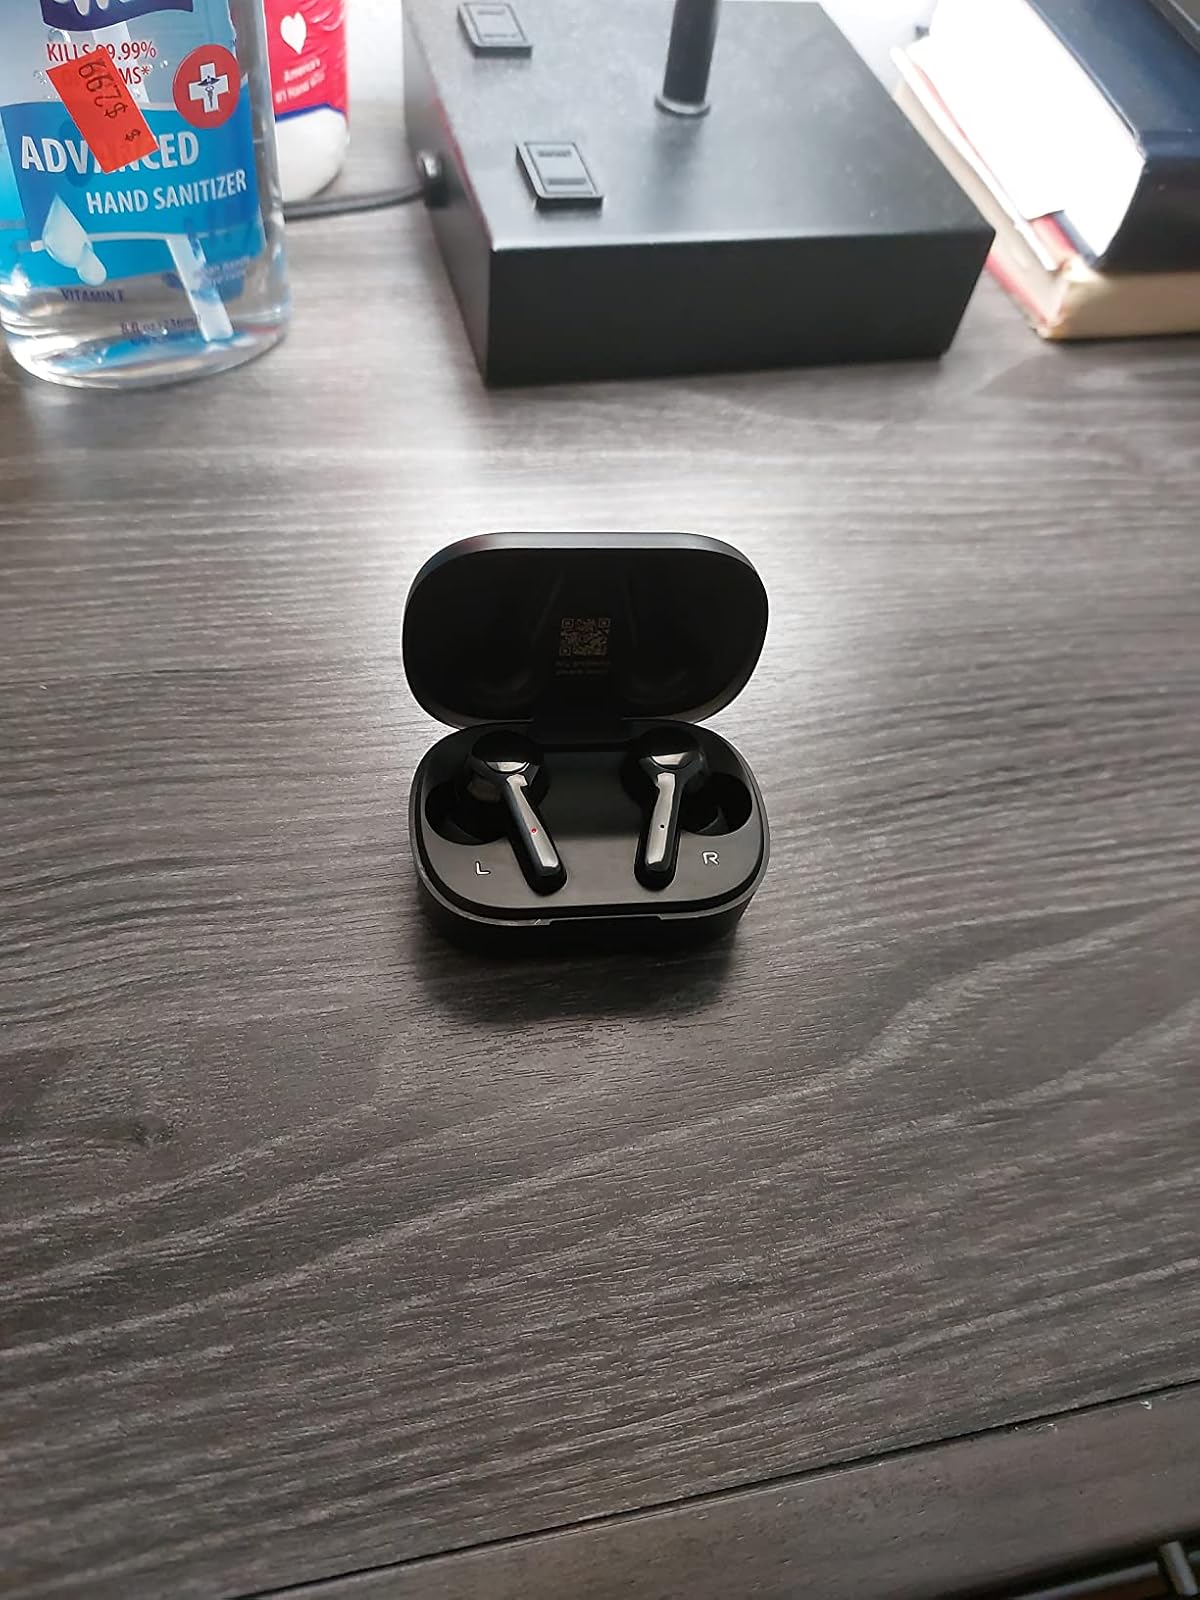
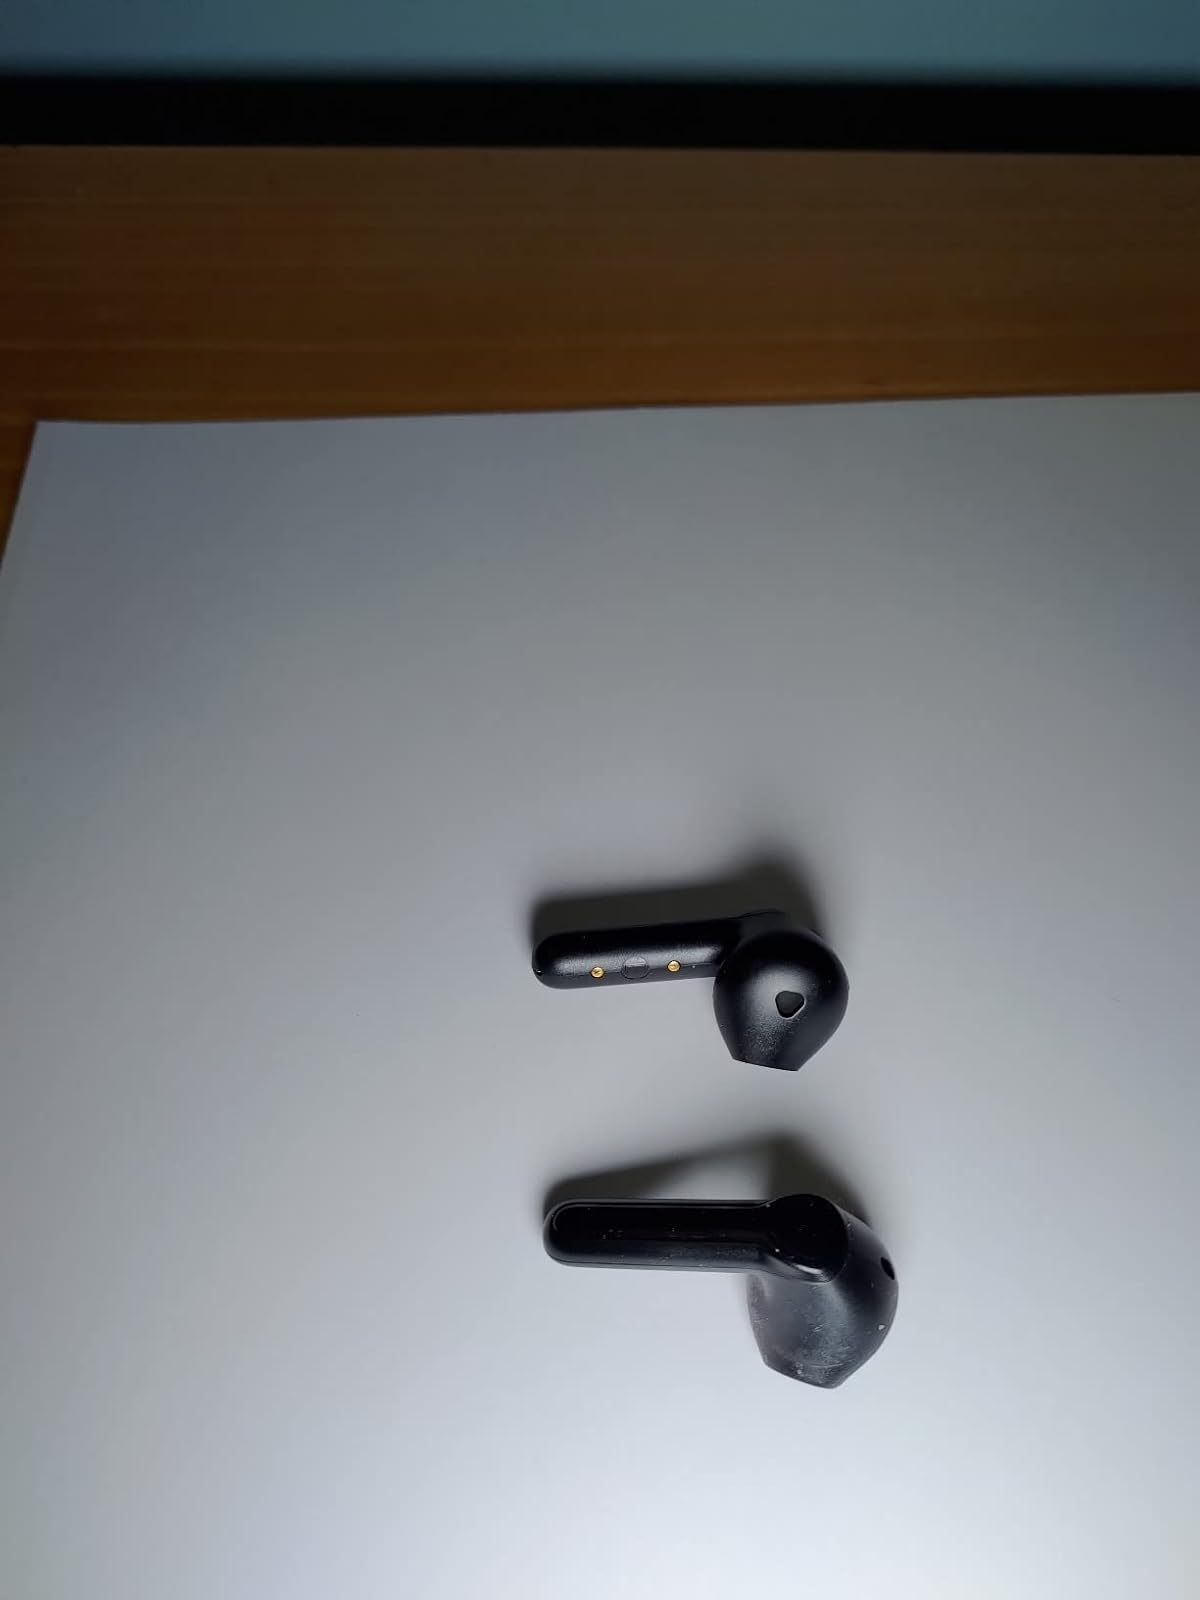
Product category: earbuds
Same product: no